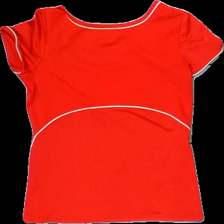
View: back
Type: T-shirt
Category: Ladies
Brand: Not in the list
Brand text on label: Deval
Colors: Red
Material: 100% Polyester
Cut: Tight
Size: S
Season: All
Price range: 50-100
Recommended usage: Reuse
Description: red training top with white details